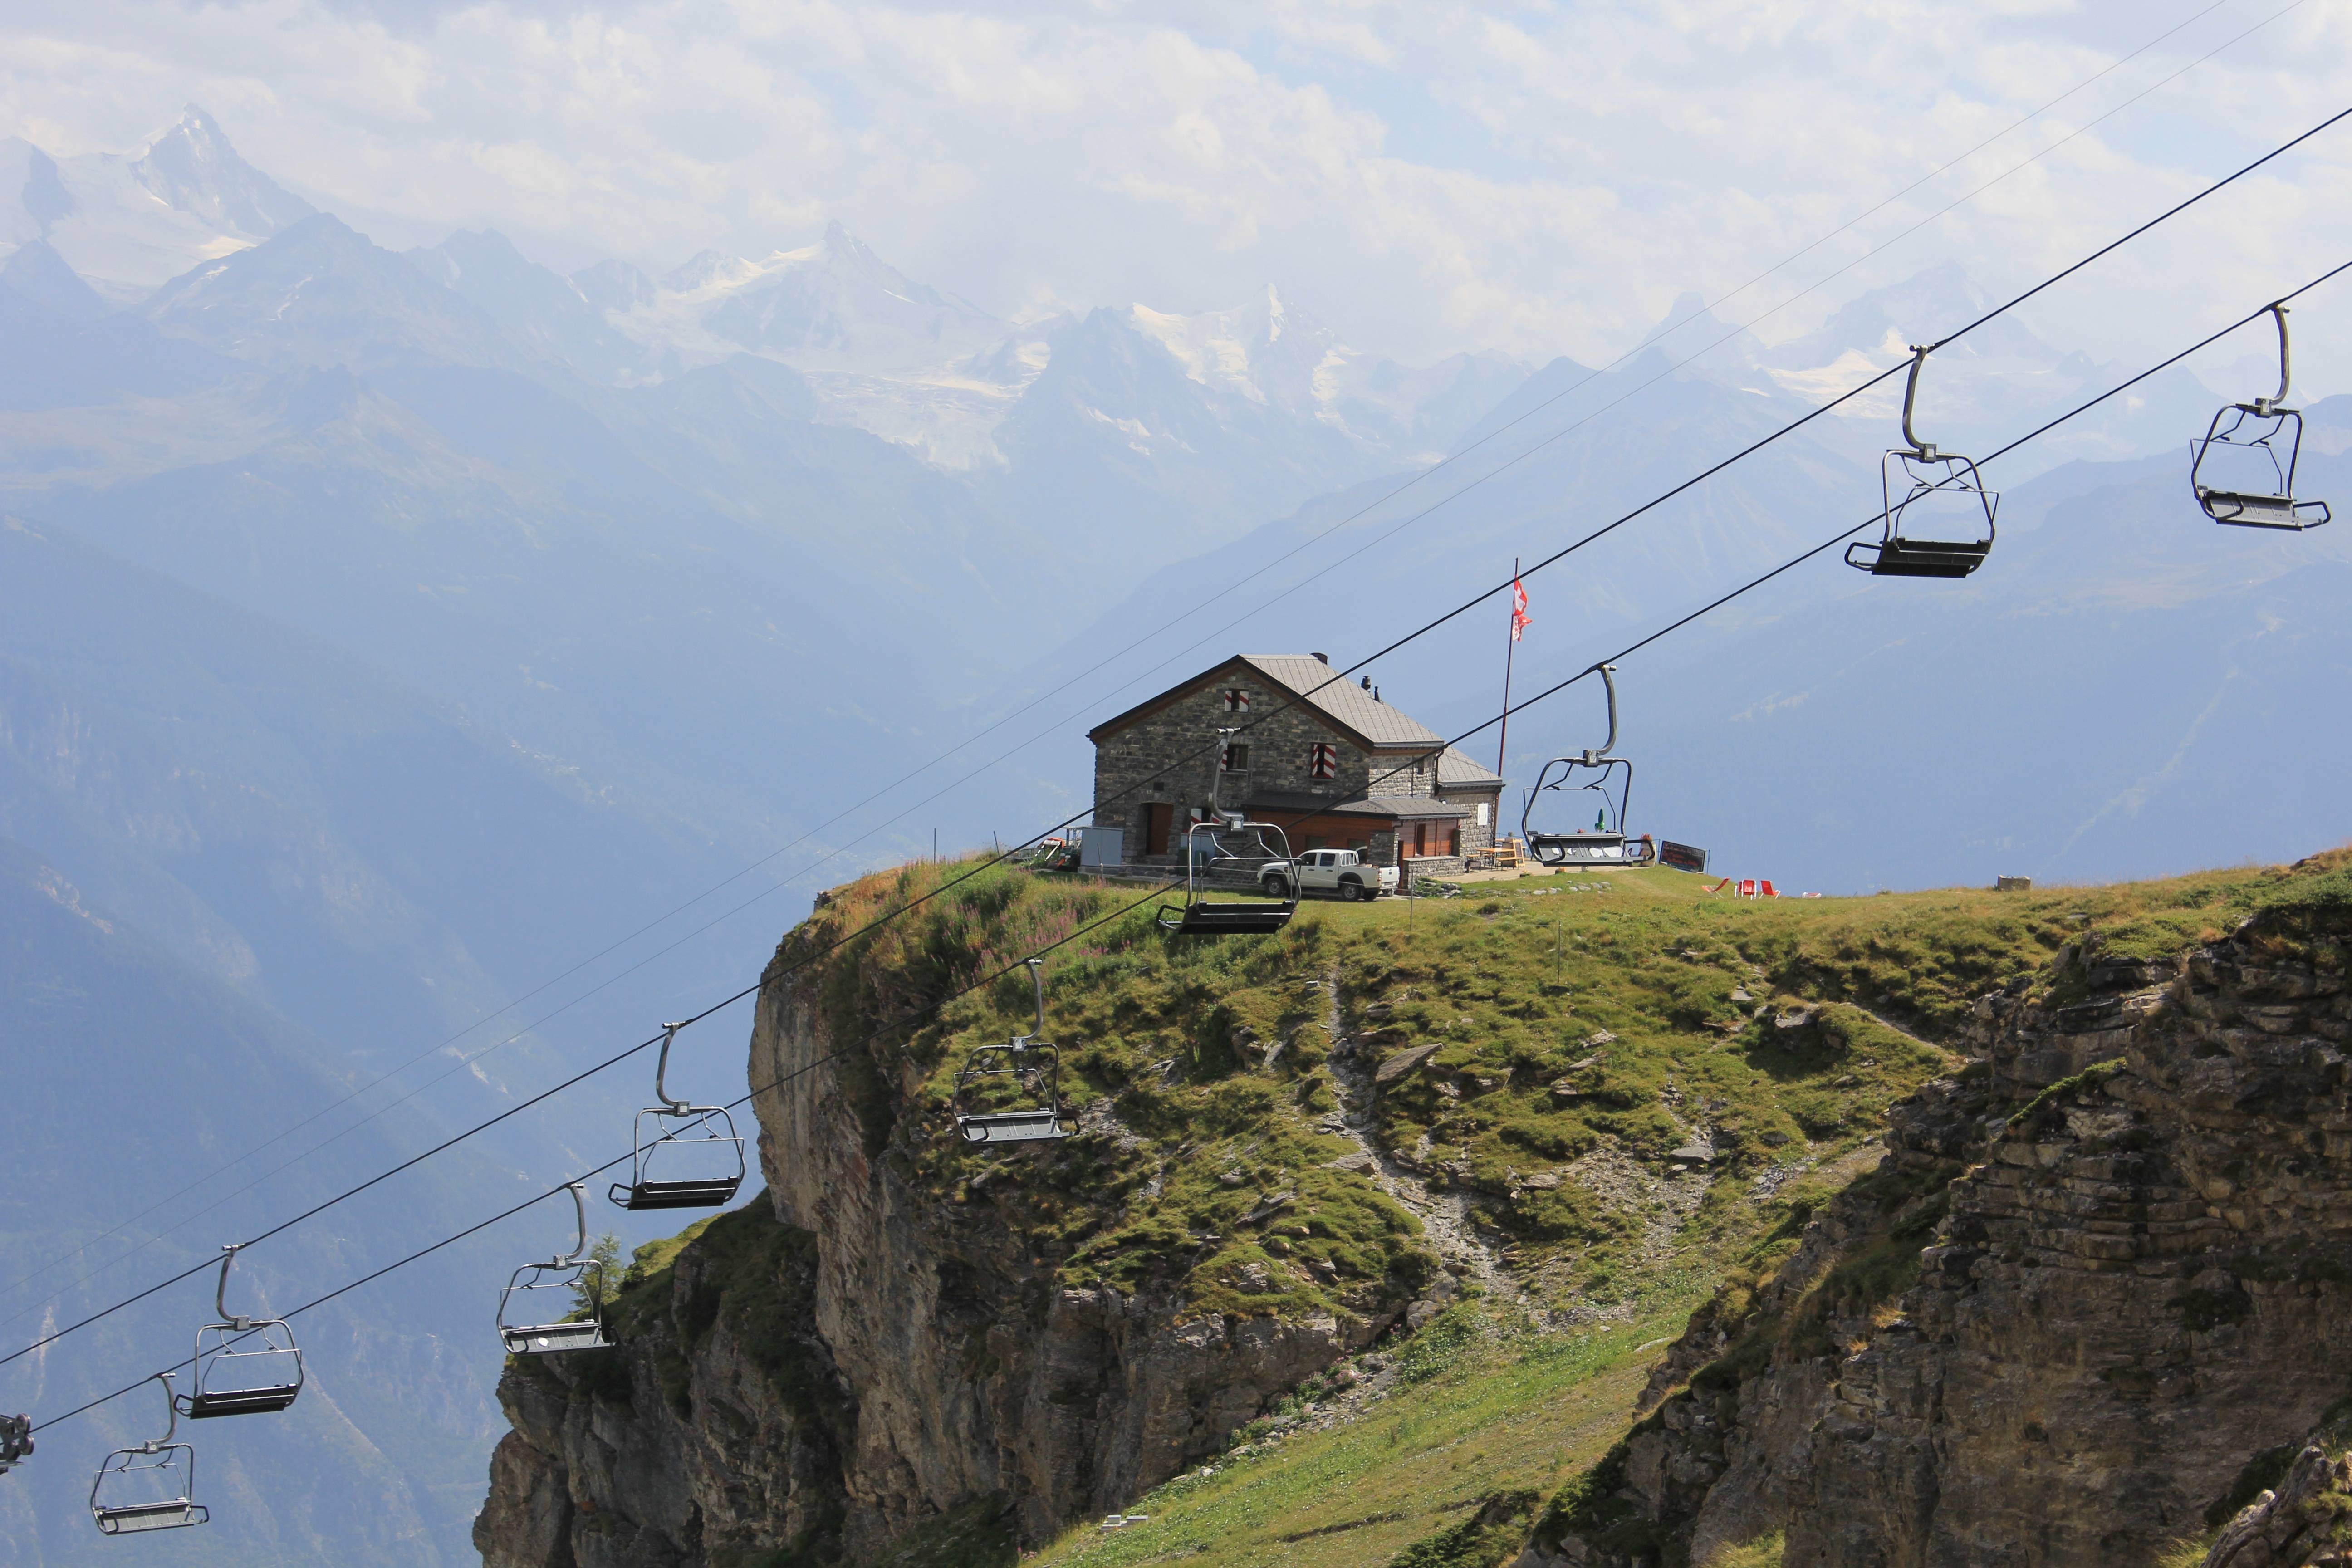
mountain, people, mountain range, transport, vehicle, tower, lifestyle, cable car, family, happy, alps, weekend, family home, mountainous landforms